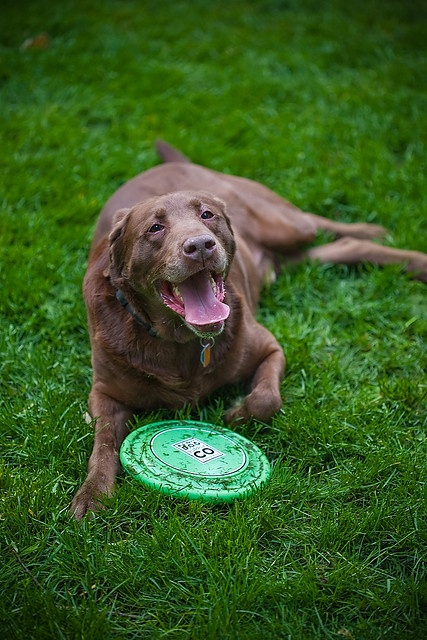
A brown dog laying on top of grass next to a green frisbee.
The brown dog is waiting for his owner to play frisbee.
A happy dog lays in the grass with a frisbee.
A dog rests in the grass with a frisbee.
A dog lays on the grass with a Frisbee.